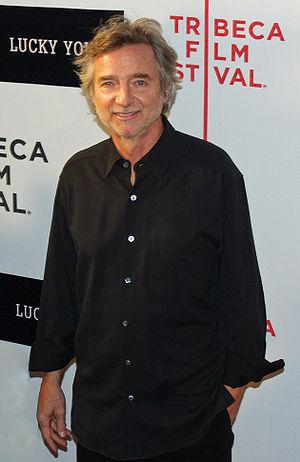
Curtis Hanson, né le 24 mars 1945 à Reno et mort le 20 septembre 2016 à Los Angeles, était un réalisateur, producteur et scénariste américain. Curtis Hanson était atteint d'une DFT, maladie neuro-dégénérative détruisant les lobes frontaux du cerveau.